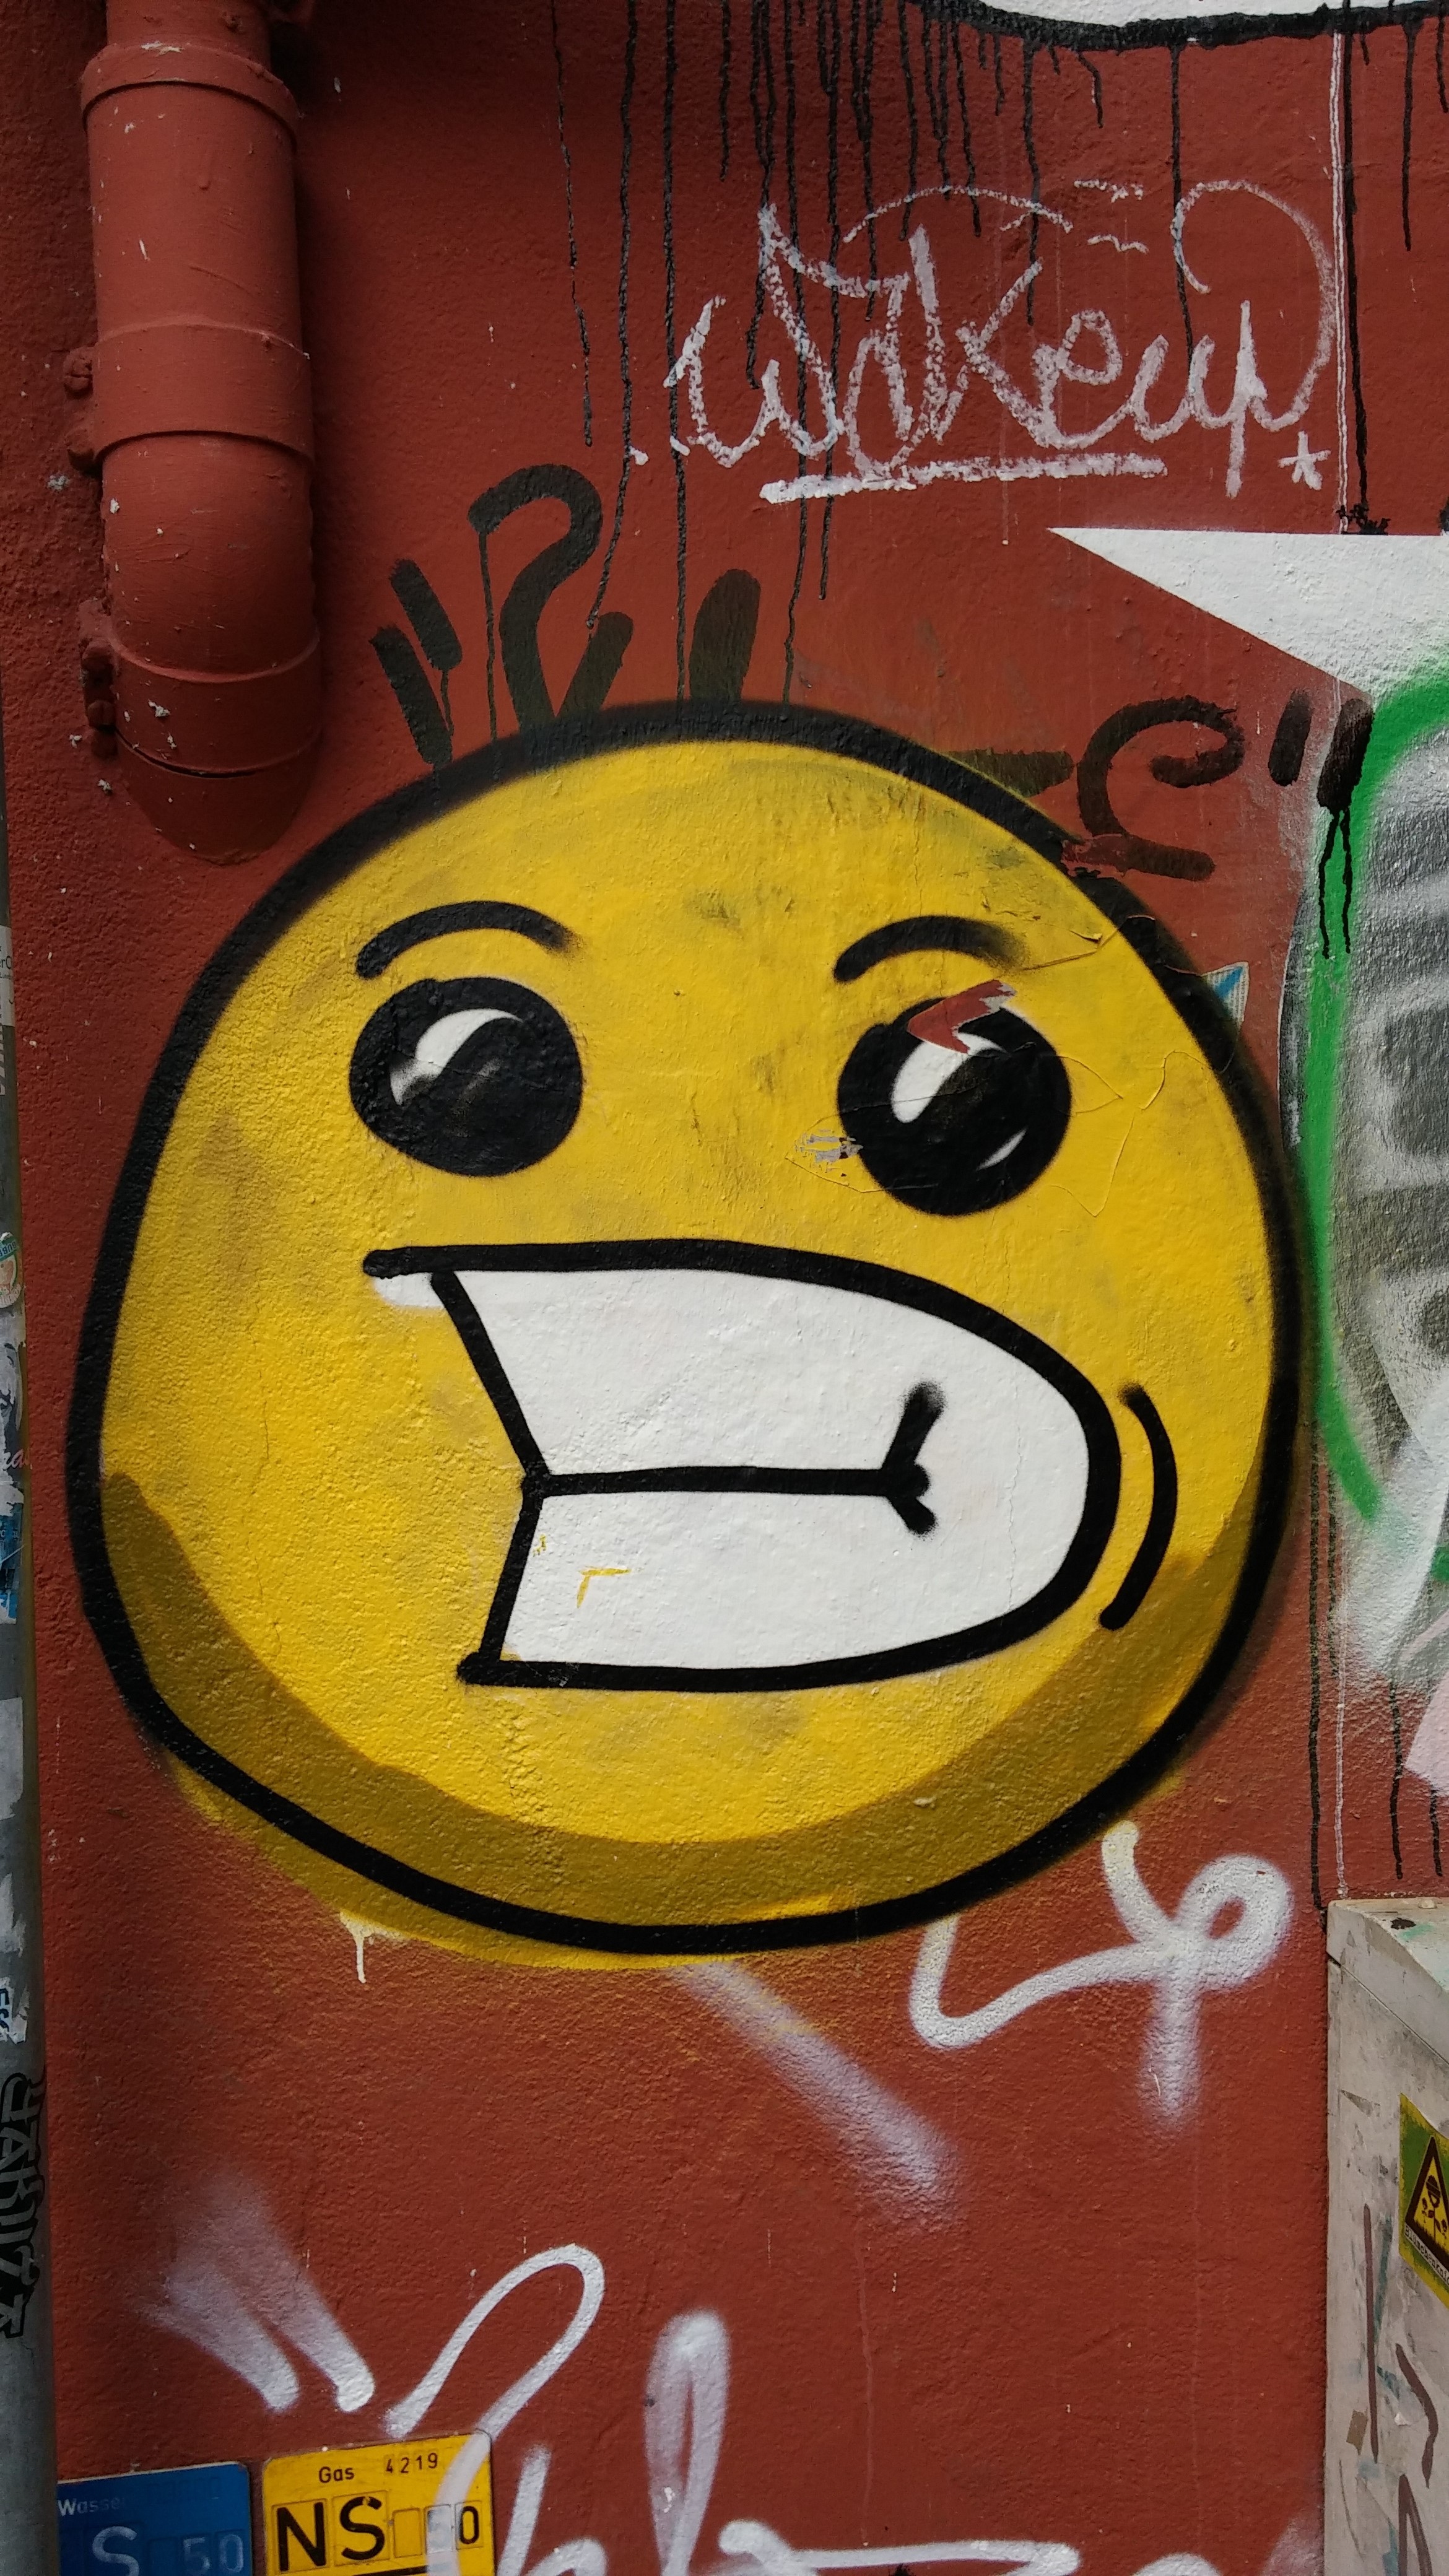
number, color, colorful, yellow, graffiti, art, drawing, illustration, funny, poster, cheeky, faces, cartoon, smiley, emoticon, graphity